Sarah K. Smith

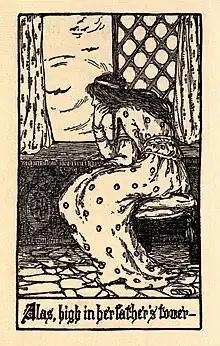
"Alas, high in her father's tower...", Sarah K. Smith, published in "The Harper & The King's Horse", 1905.

Sarah K. Smith typically created her illustrations via engraving and printmaking, though it was not uncommon for her to exhibit both watercolor and oil paintings. In addition to exhibiting her work extensively wherever she lived, her illustrations were regularly published in a variety of magazines and books. Only one of Smith's original artworks has come to public auction in recent decades: a small pastel drawing on board titled "French Market" was sold in 2019.